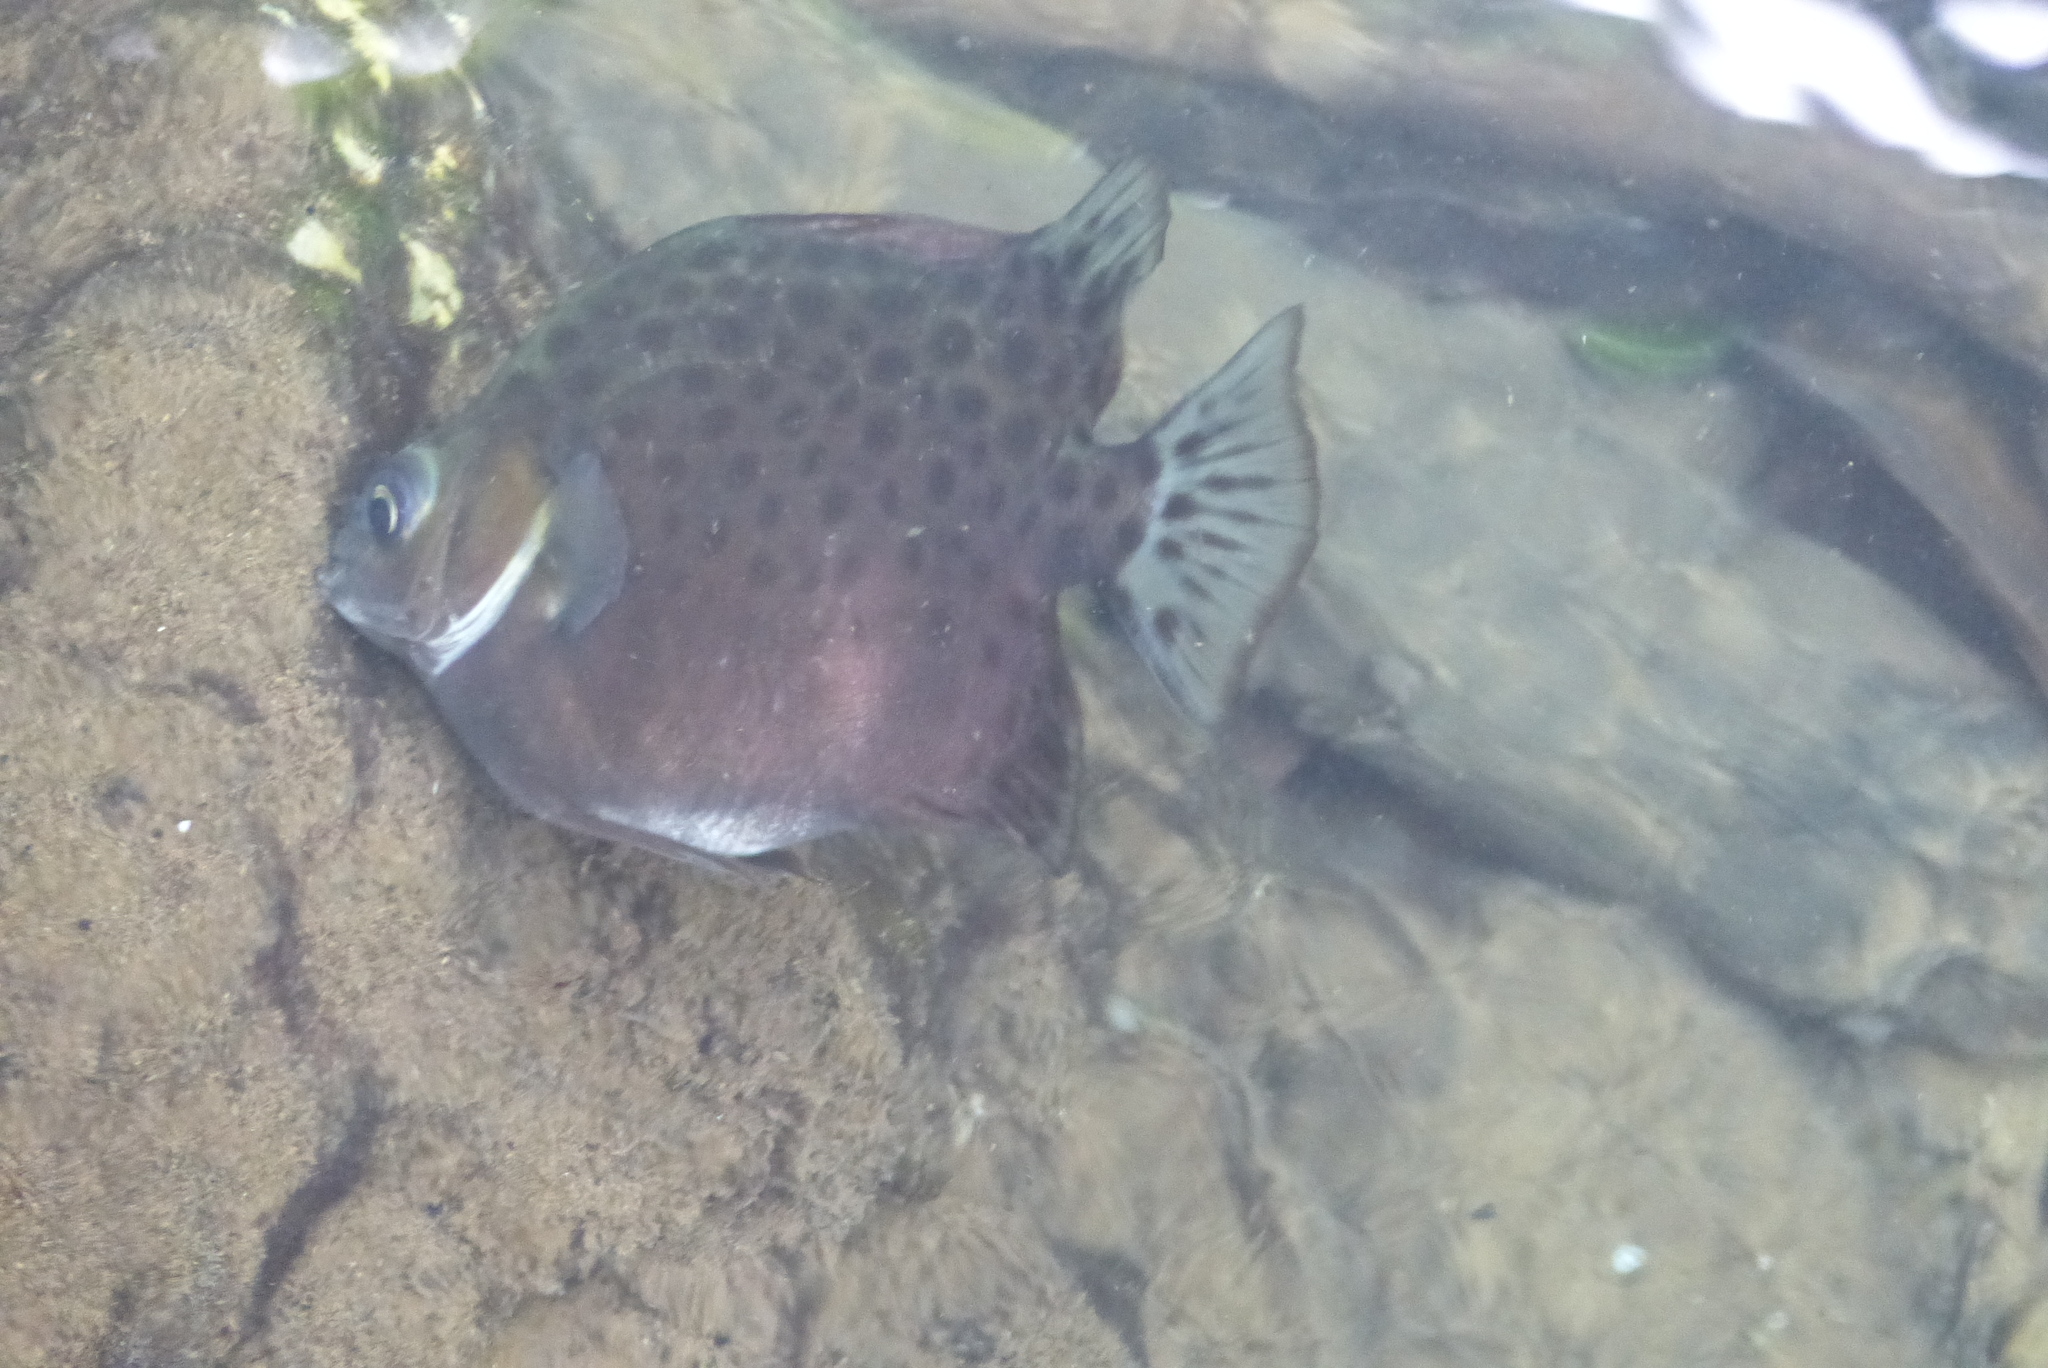
fish (species not among the labelled classes)